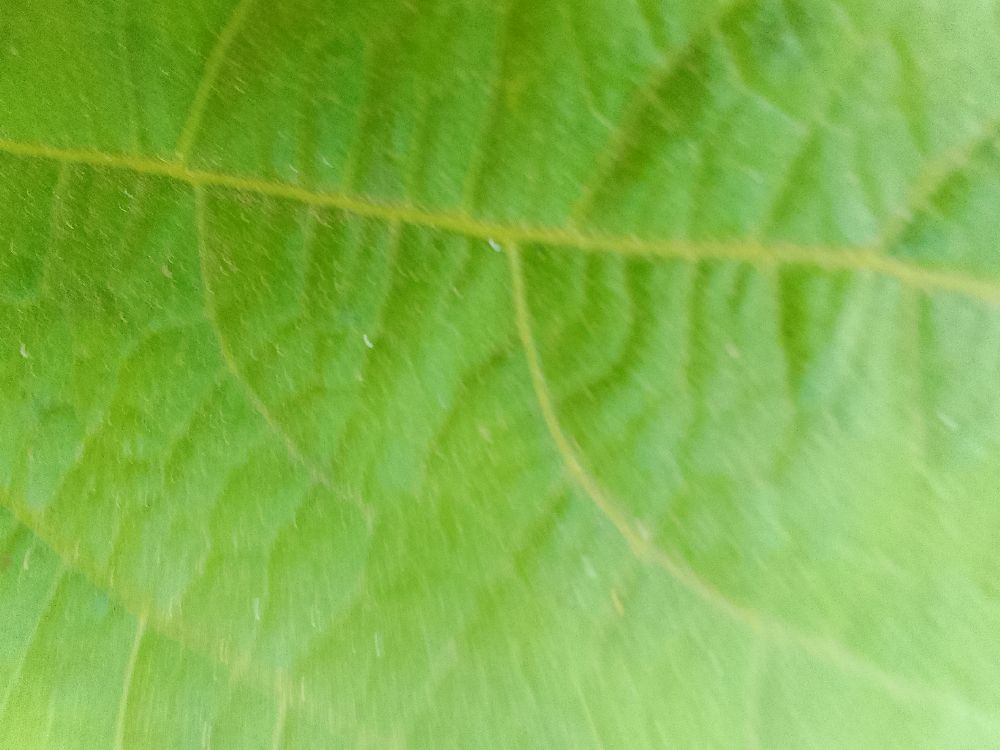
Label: healthy